Yakshi – Faithfully Yours

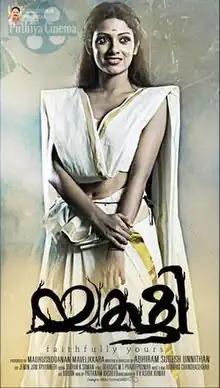

Yakshi – Faithfully Yours is a 2012 Malayalam romantic fantasy film written and directed by debutant Abhiram Suresh Unnithan, son of veteran Malayalam director Suresh Unnithan. The film features new faces in the lead roles. The main characters of the film are inspired from the Malayalam mythology work "Aithihyamala". The film was released on 14 December 2012.